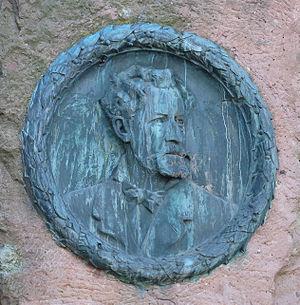
Wissembourg (Bas-Rhin)
Joseph Philipp Carl Edler von Stichaner est un haut fonctionnaire de l’Empire allemand.